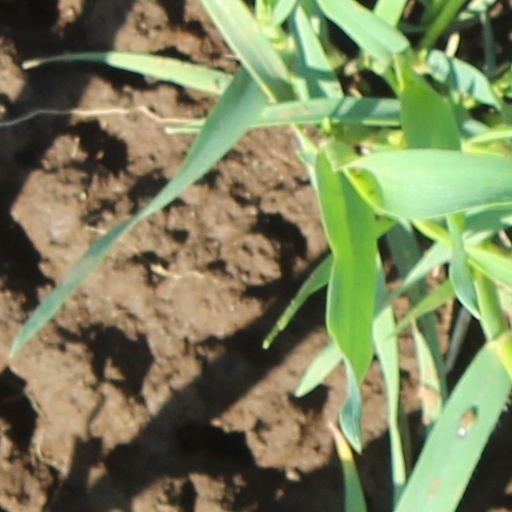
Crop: wheat